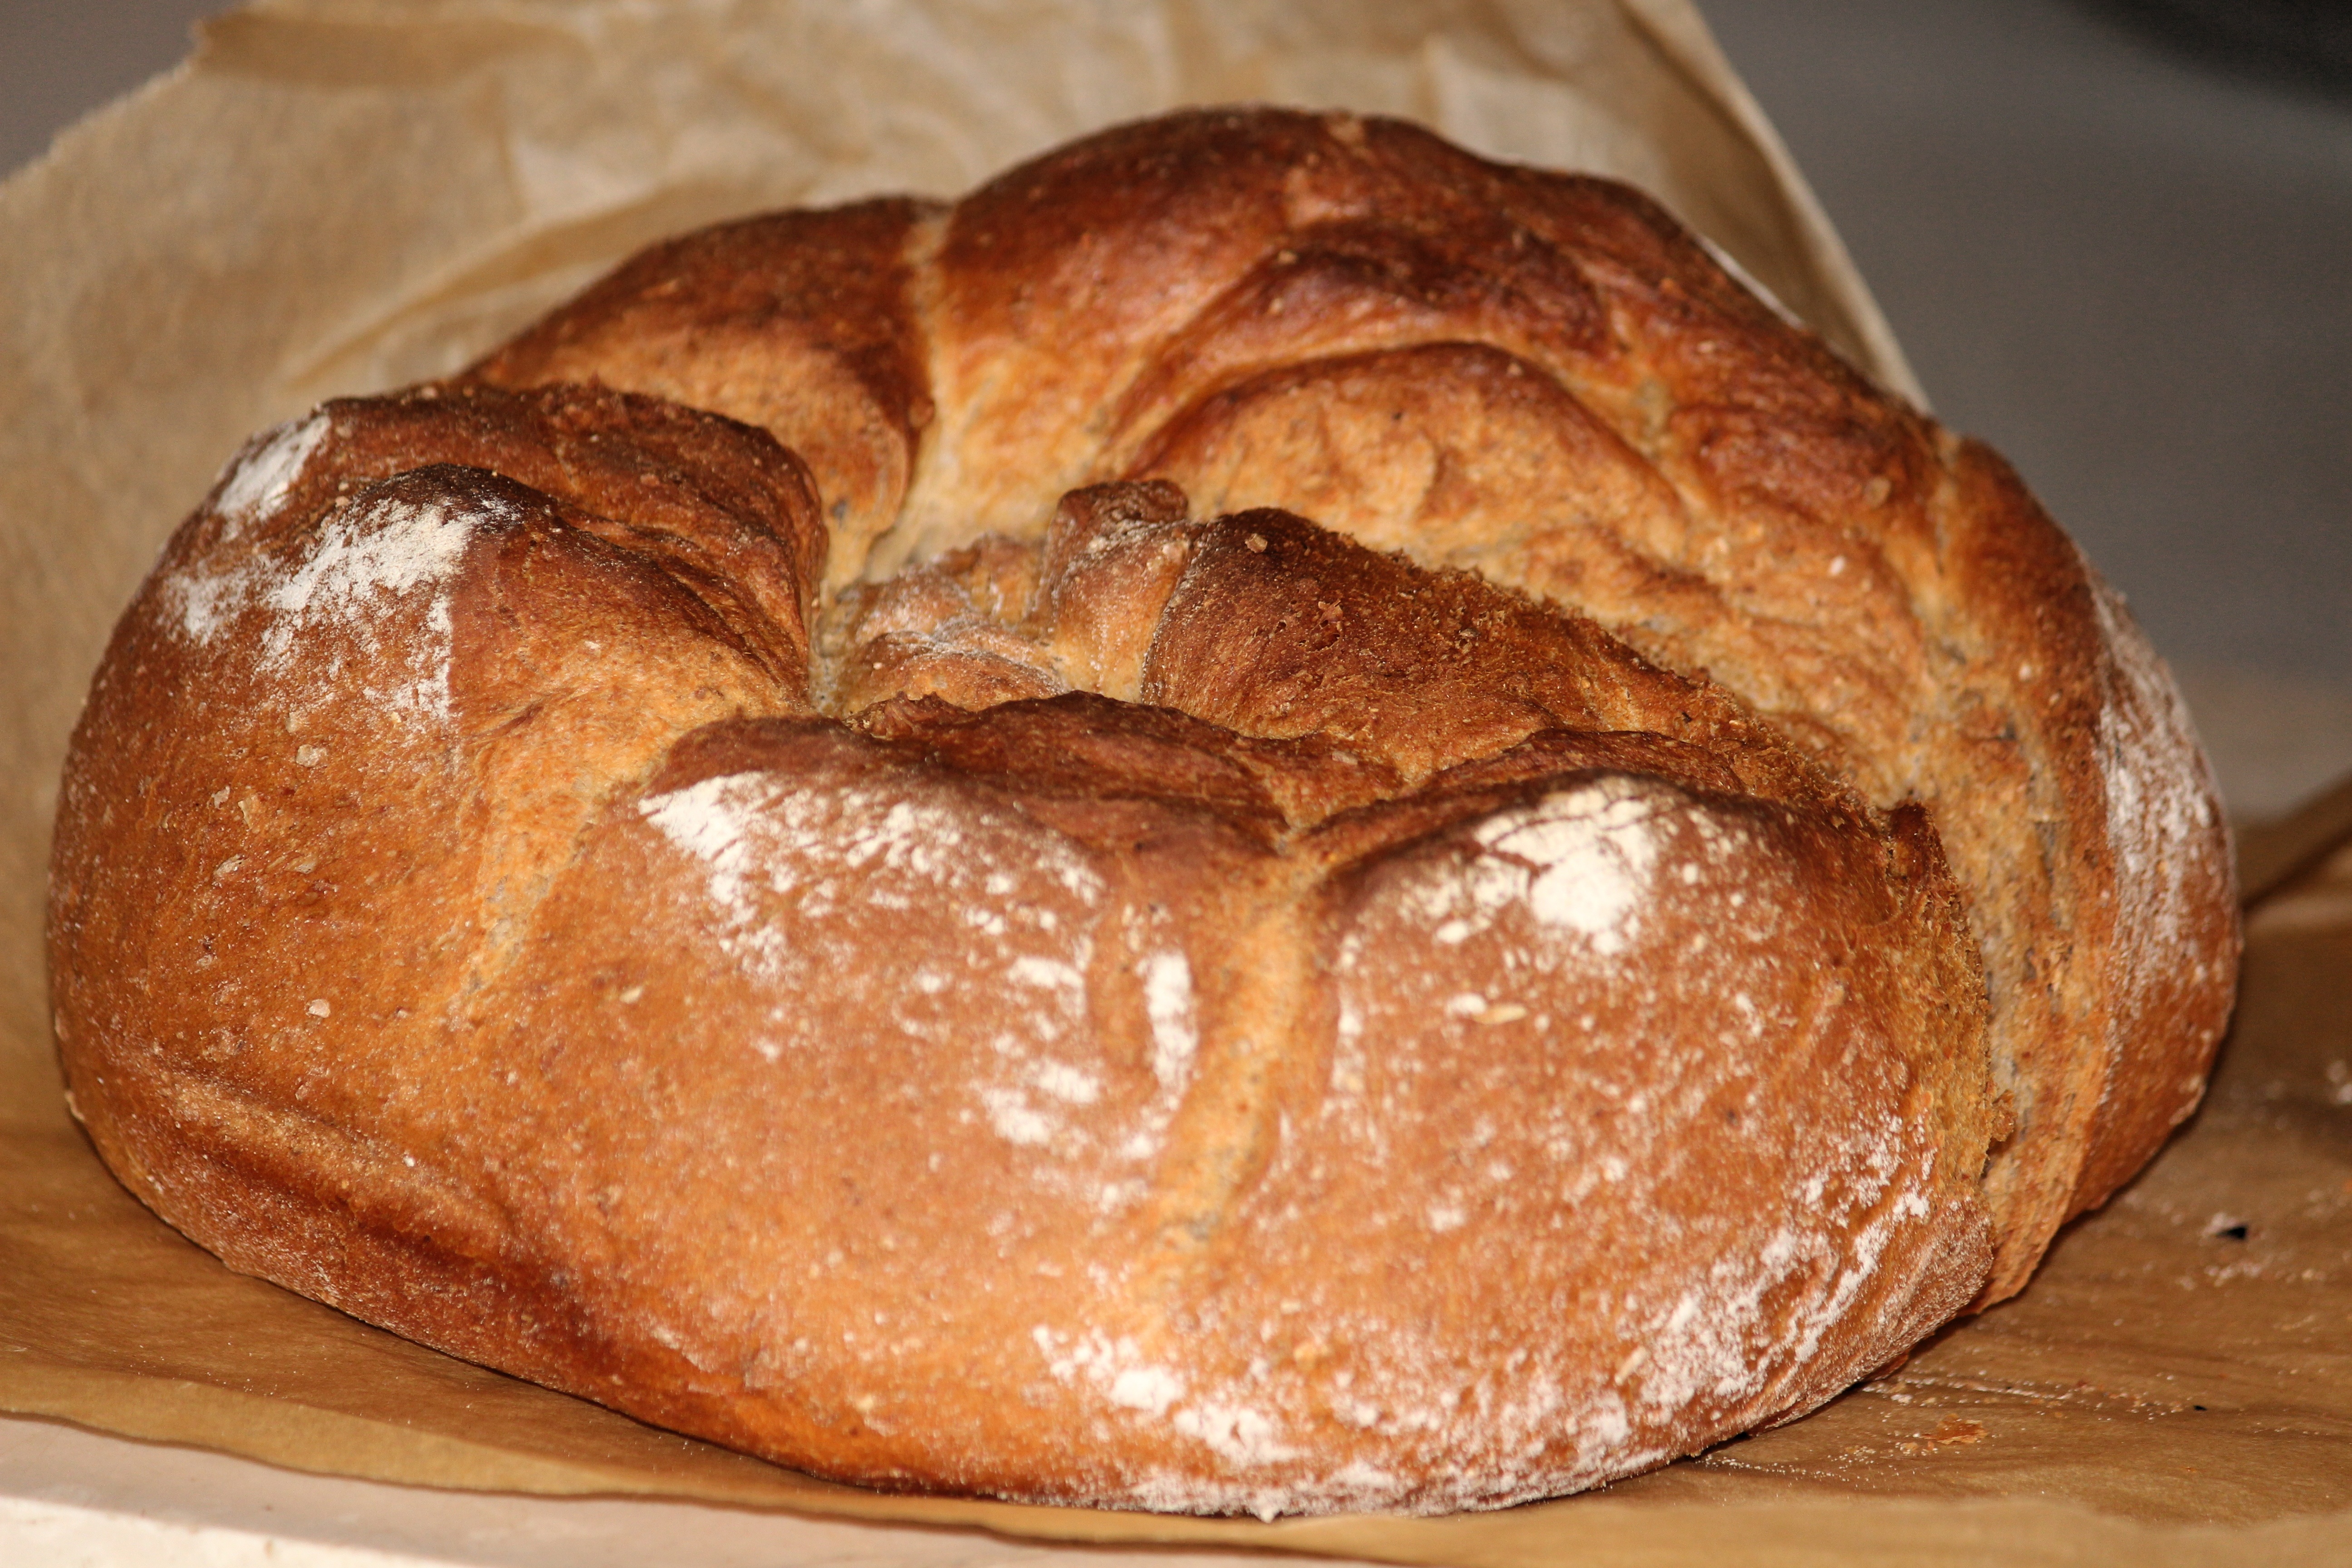
dish, food, salt, baking, cloth, dessert, homemade, bread, bakery, baked, sourdough, bake, even baked, baker, ciabatta, crusty, frisch, crispy, baked goods, white bread pastries, loaf of bread, finish, farmer's bread, brown bread, rye bread, baked bread, grass family, whole grain, brioche, tsoureki